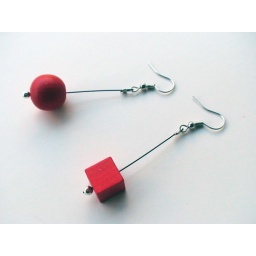
red wooden earrings. available in my etsy shop